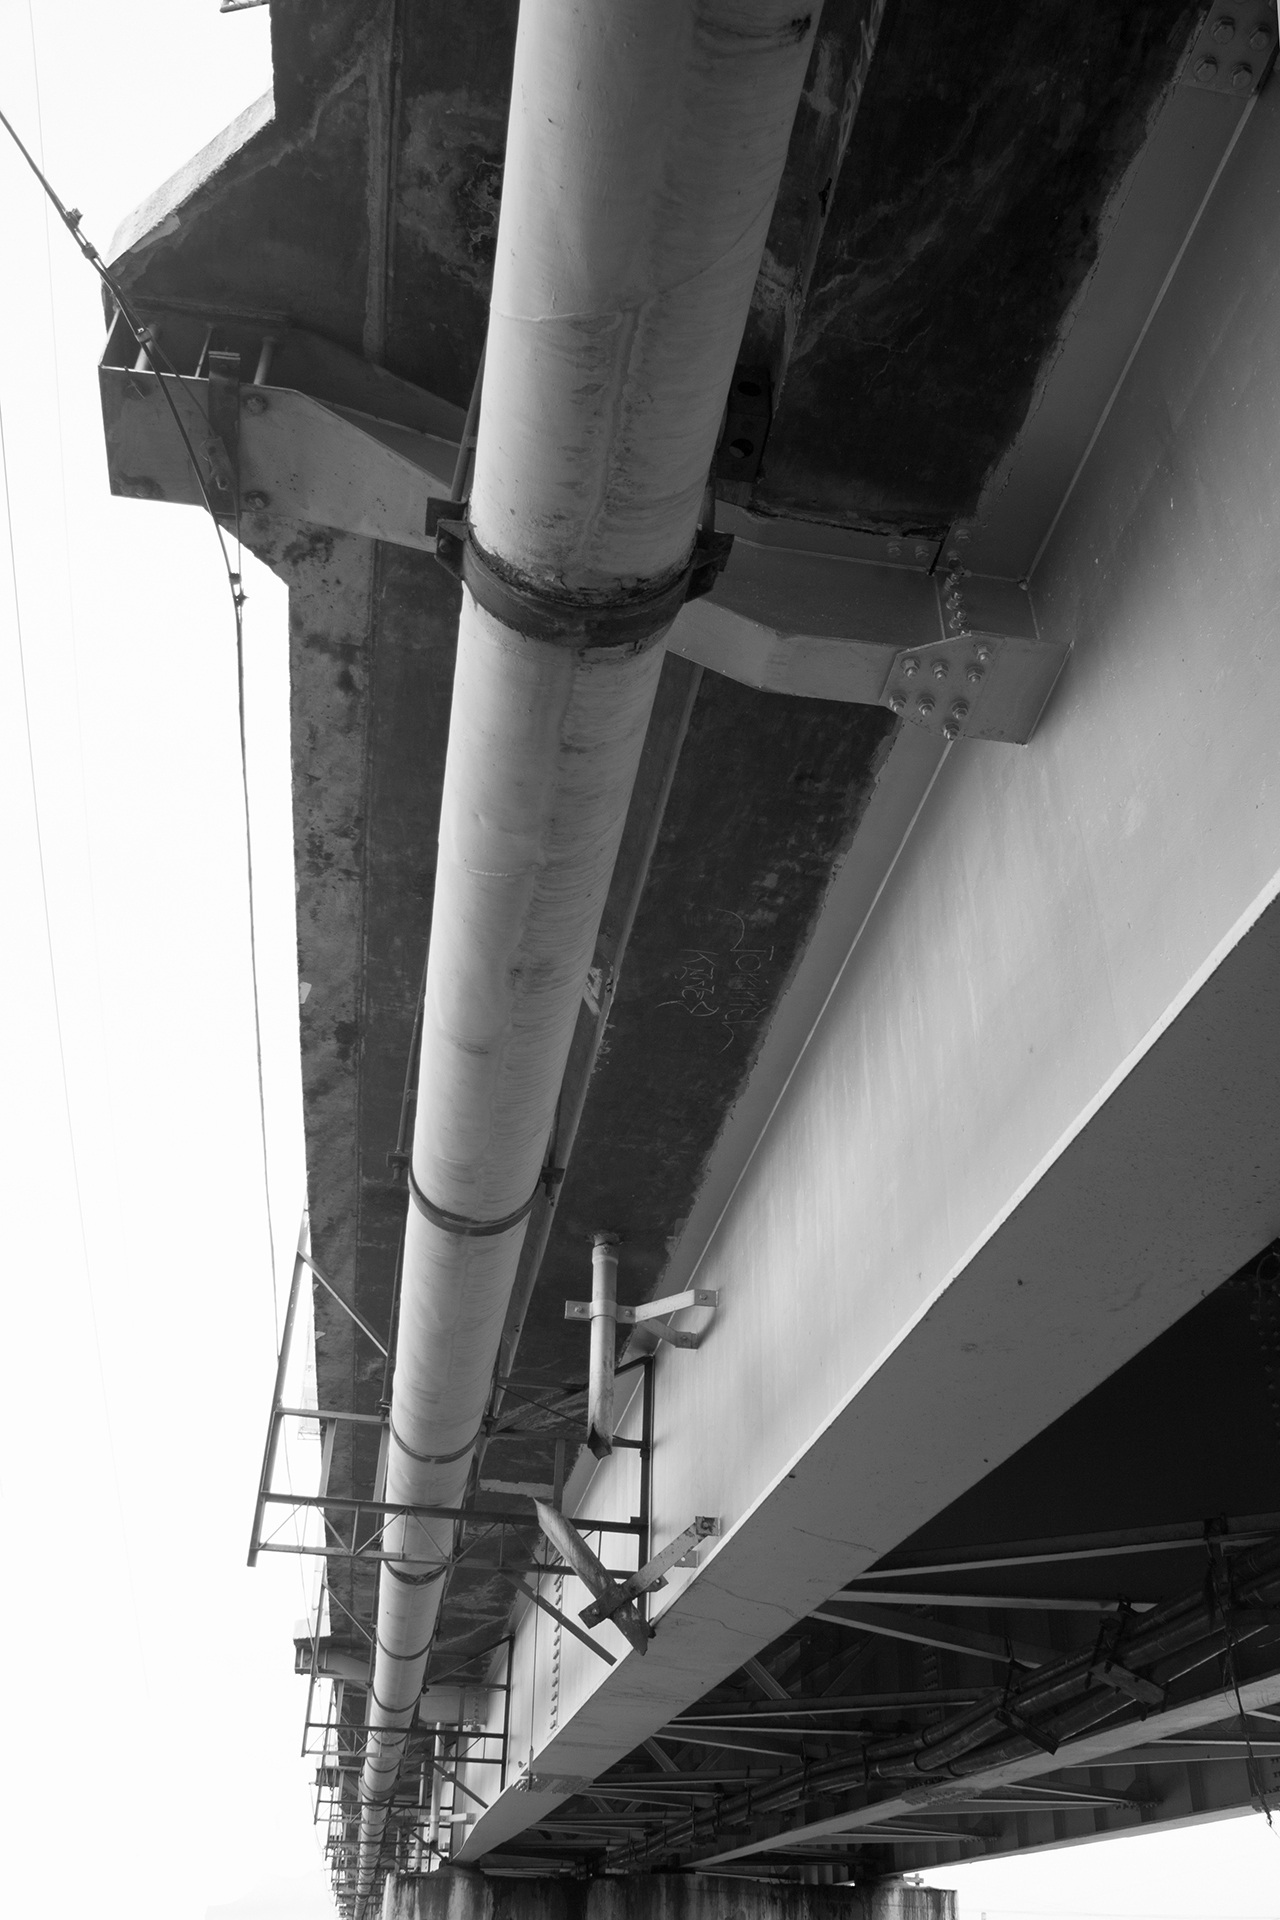
light, black and white, architecture, structure, road, white, bridge, street, building, city, urban, cityscape, travel, line, scenic, landmark, exterior, industry, historic, black, monochrome, tourism, famous, monochrome photography